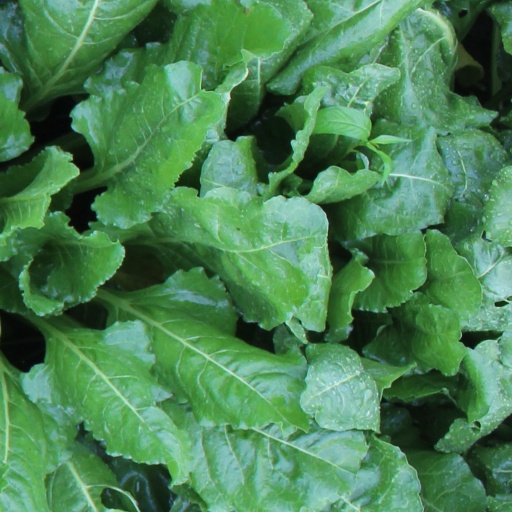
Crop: sugar beet